Sainte-Marie-de-Ré

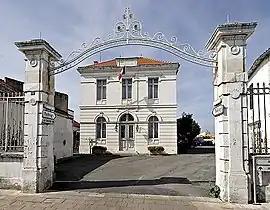
The town hall in Sainte-Marie-de-Ré

Sainte-Marie-de-Ré ("St Mary of Ré") is a commune in the western French department of Charente-Maritime.